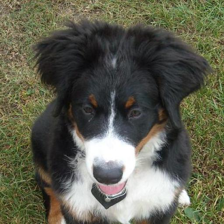
Label: animals